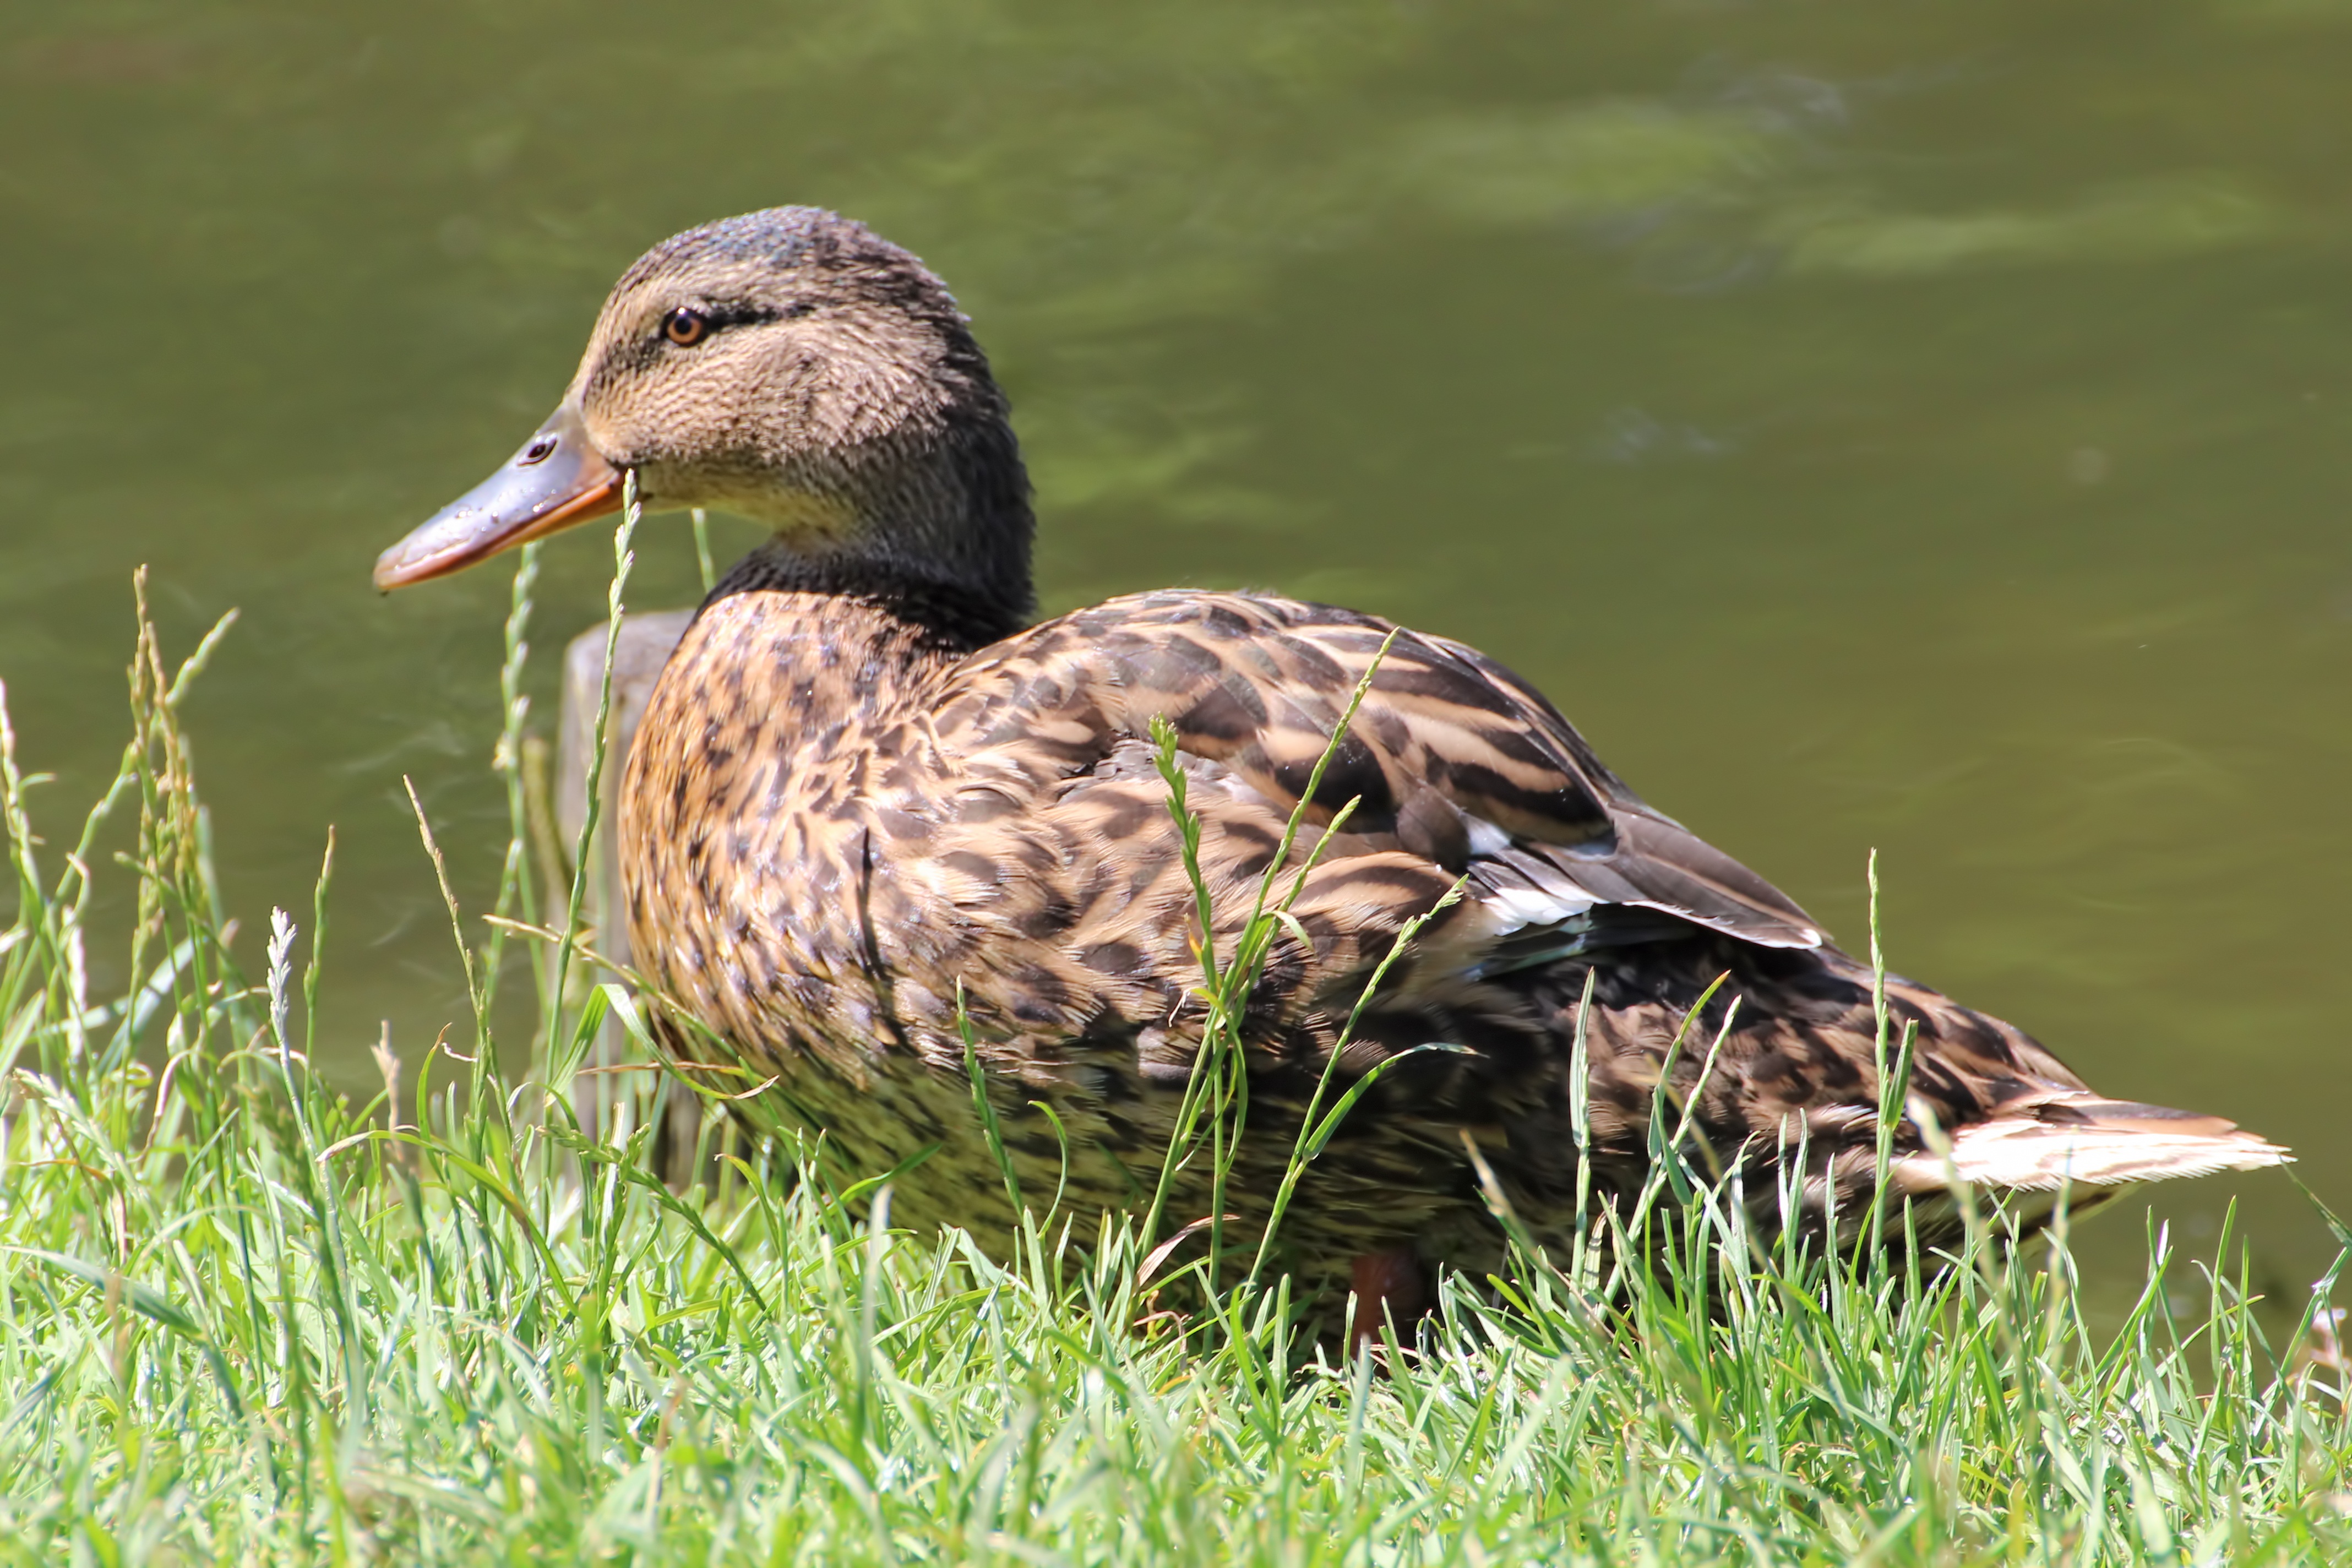
bird, duck, mallard, ducks geese and swans, vertebrate, beak, water bird, wildlife, fauna, waterfowl, canard, seaduck, wing, poultry